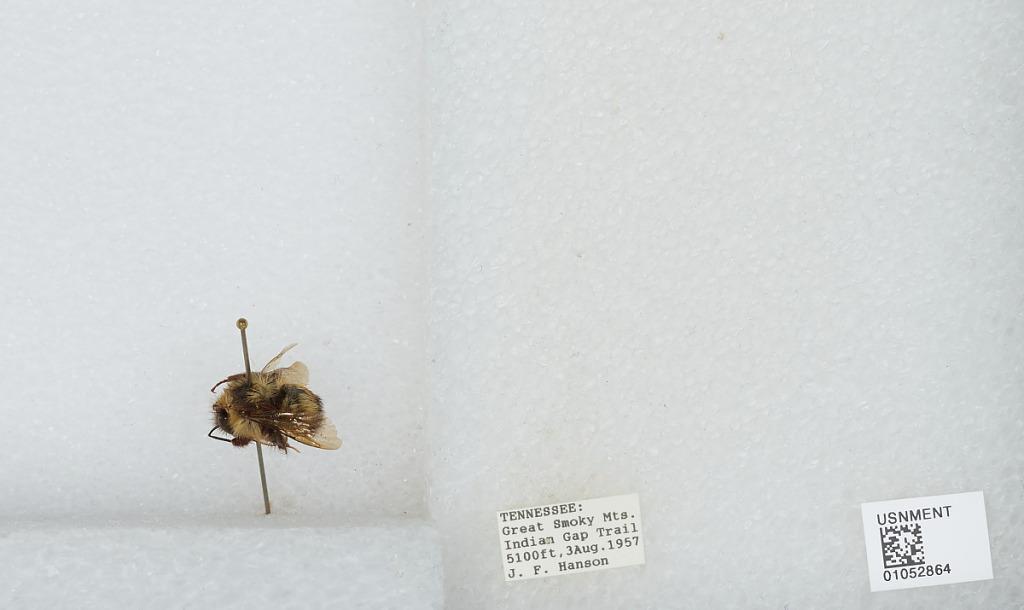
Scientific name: Bombus sp.
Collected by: J. Hanson
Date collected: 1957-8-3
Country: United States
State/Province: Tennessee
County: Sevier
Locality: Great Smoky Mountains, Indian Gap Trail
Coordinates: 35.6114, -83.4397